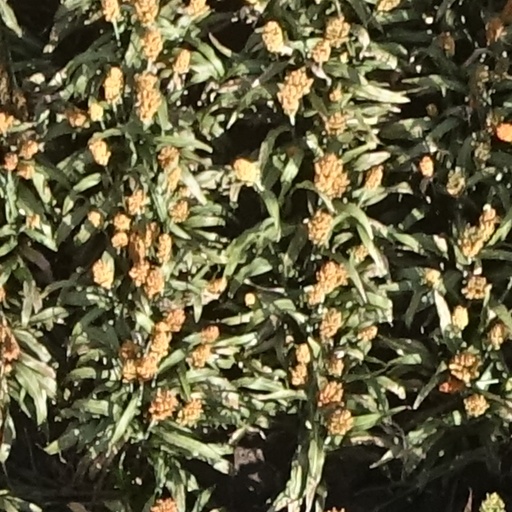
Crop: sorghum